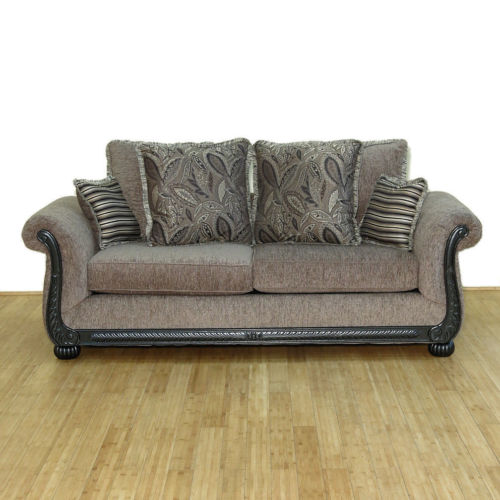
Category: sofa